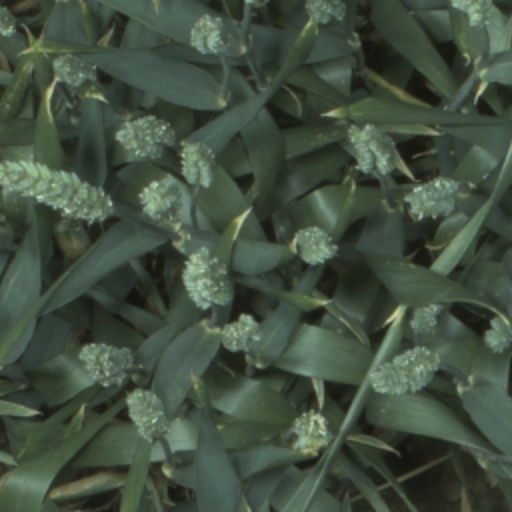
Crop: wheat